I/O (album)

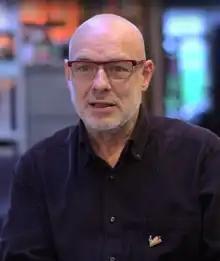
Ambient musician Brian Eno contributed heavily to the album after previously covering the Peter Gabriel song "Mother of Violence" on "And I'll Scratch Yours"

Both Mark 'Spike' Stent and Tchad Blake contributed a mix of each song from "I/O". Gabriel said, "Rather than choosing only one of their mixes to release, I have decided that people should be able to hear all the great work that they are both doing." Stent's mixes are released as the 'Bright-Side Mix', while Blake's mixes are the 'Dark-Side Mix'. All the songs have each also received a third alternative mix in Dolby Atmos, called an 'In-Side Mix', by Hans-Martin Buff. Each 'In-Side Mix' song was released alongside every alternative mix on the new moons.